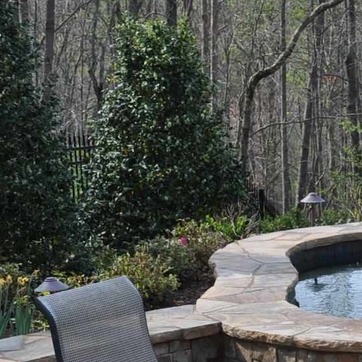
Material: foliage